Progress

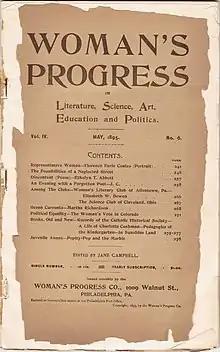

Progress is movement towards a perceived refined, improved, or otherwise desired state. It is central to the philosophy of progressivism, which interprets progress as the set of advancements in technology, science, and social organization efficiency – the latter being generally achieved through direct societal action, as in social enterprise or through activism, but being also attainable through natural sociocultural evolution – that progressivism holds all human societies should strive towards.